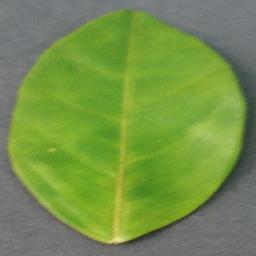
Label: Orange___Haunglongbing_(Citrus_greening)